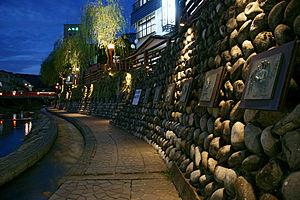
Motoko Ishii est une conceptrice d'éclairage japonaise née à Tokyo en 1938.